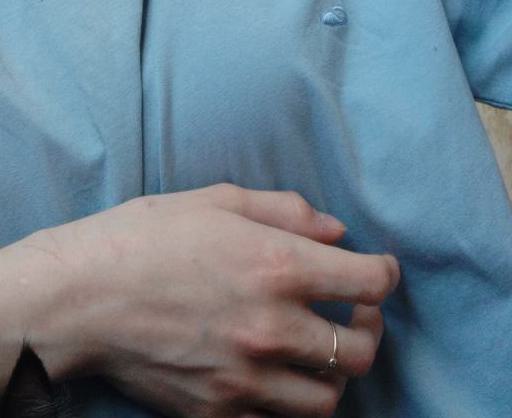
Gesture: no_gesture